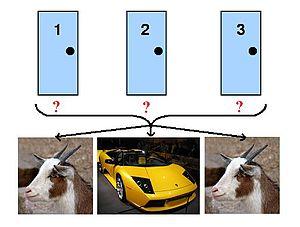
*Graphique de présentation générale du problème de Monty Hall La chèvre est issue de wikicommons
Le problème de Monty Hall est un casse-tête probabiliste librement inspiré du jeu télévisé américain Let's Make a Deal. Il est simple dans son énoncé, mais non intuitif dans sa résolution et c'est pourquoi on parle parfois à son sujet de paradoxe de Monty Hall. Il porte le nom de celui qui a présenté ce jeu aux États-Unis pendant treize ans, Monty Hall.